Second Honduran Civil War

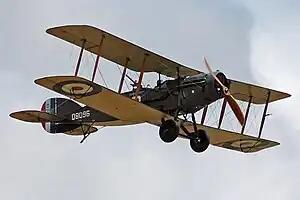
The Bristol plane became the first aerial machine to bomb a Latin American city.

The city of Tegucigalpa became the first capital of Latin America to be bombed, the revolution had two planes of which the airmen dropped the bombs by hand, the government forces only had the Bristol plane. On April 9, the revolutionary airplane bombards the city in the morning and in the afternoon. In the morning: He has dropped four bombs on "Parque La Leona", one of them 200 meters from the British Embassy; another bomb has fallen about 25 meters from the Normal School located in the “La Alhambra” building. Other bombs have fallen in the center of the city of Tegucigalpa, two of them in the house of Ms. Prisca Ugarte, and 7 meters from the Embassy of Mexico, another 20 meters from the Embassy of Guatemala, this one killed two girls and left several women seriously injured. Likewise, two more unexploded bombs were collected, one 5 meters from Francisco Antúnez's house and another in a courtyard near the San Francisco Barracks.